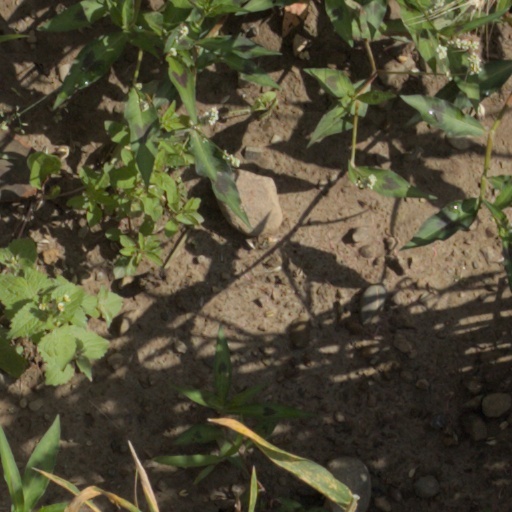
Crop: wheat